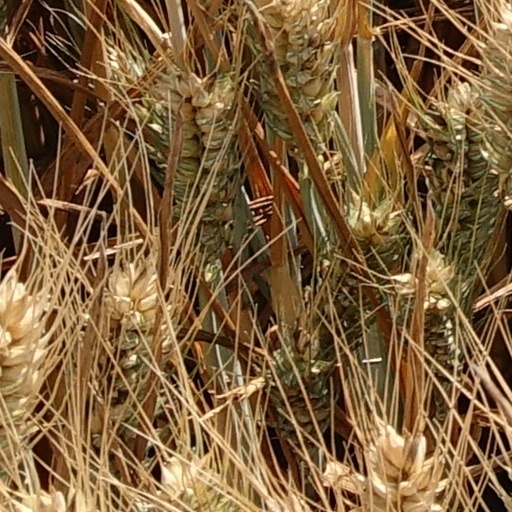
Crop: wheat